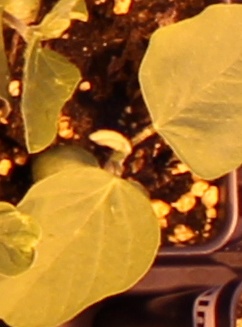
Label: Soybean